Jan Budař

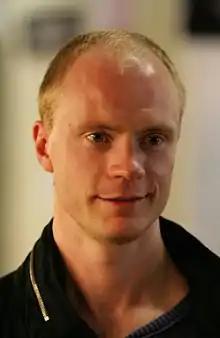
Jan Budař in 2007

Jan Budař (born 31 July 1977) is a Czech actor, director, singer, composer and script writer.